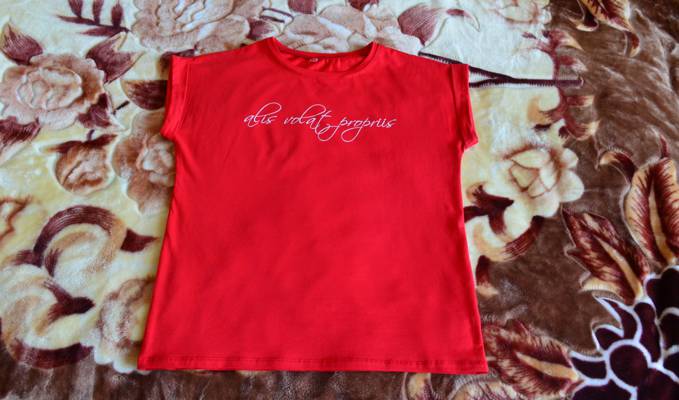
Waste category: clothes